W. Stanley Moss

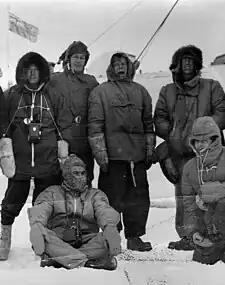
Moss behind Fuchs, Hillary and others, Scott Base, Antarctica, 1958

In Cairo, on 26 April 1945, Moss married Countess Zofia Tarnowska, his former housemate. She was the granddaughter of Count Stanislaw Tarnowski (1837–1917) and a direct descendant of Catherine the Great of Russia. Their witnesses were Prince Peter of Greece and Major the Hon Peter Pleydell-Bouverie KRRC. The reception was held at the house of Princess Emina Toussoun.